Junkers F 13

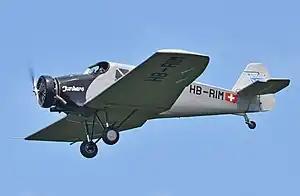
Junkers F 13 over the Aérodrome de Cerny-La-Ferté-Alais

The Junkers F 13 is the world's first all-metal transport aircraft, designed and produced by the German aircraft manufacturer Junkers.